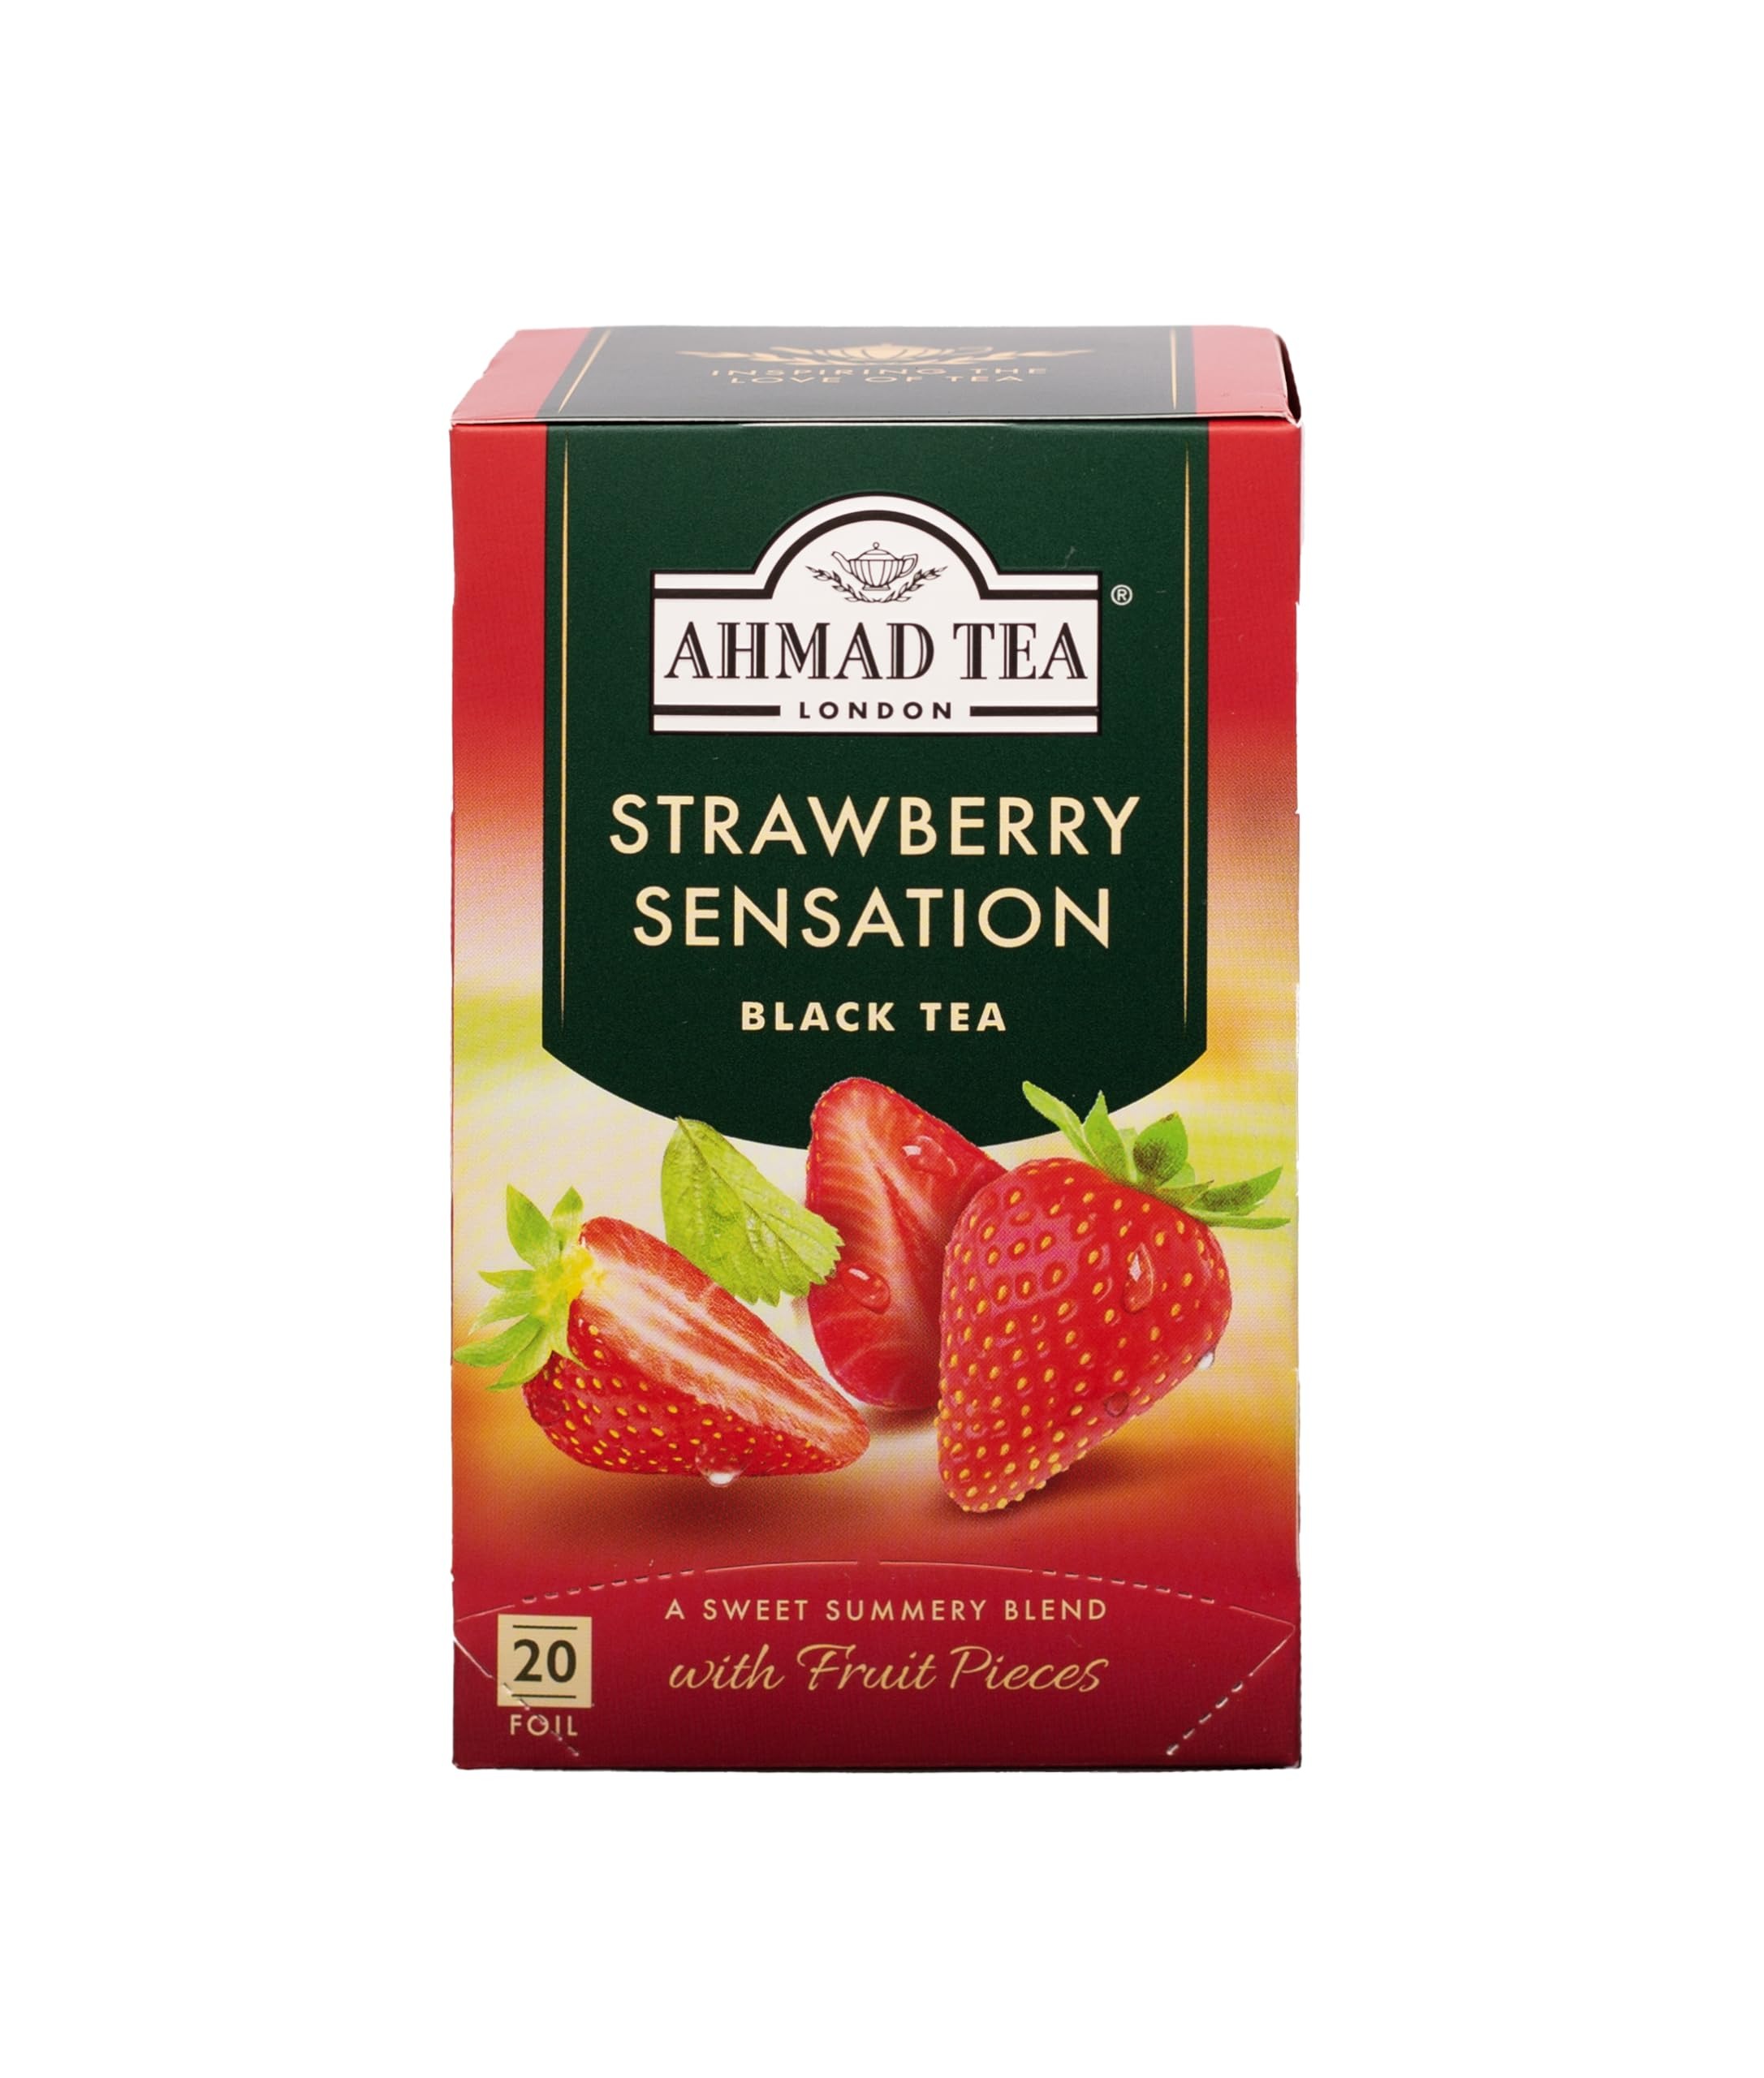
Item Name: Ahmad Tea Strawberry Sensation Black Tea, 20-Count Boxes (Pack of 6)
Bullet Point 1: DELICIOUS & SATISFYING FLAVOR – Ahmad Tea earned 22 Great Taste Awards, Strawberry Sensation being a much loved member of the Ahmad Tea Collection for over 20 years. A special berry-packed brew.
Bullet Point 2: QUALITY INGREDIENTS – Committing to quality and consistency, Ahmad Tea blends only the finest leaves cultivated from our trusted growers and tea gardens around the world.
Bullet Point 3: BREWING YOUR TEA – Strawberry Sensation is offered in tagged tea bags. Steep according to the recommended time on the pack. Great served hot or iced.
Bullet Point 4: TEA BENEFITS – Strong antioxidant properties that help support heart health and boosts your immune system. Strawberry Sensation is naturally caffeinated, sugar-free, and a great substitute for coffee and soft drinks.
Bullet Point 5: ETHICAL TEA PRACTICES – We are proud to support the Ethical Tea Partnership, who are working towards the lives of tea workers and their environment worldwide.
Value: 120.0
Unit: Count

Price: 23.29